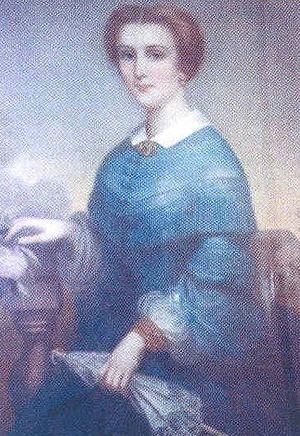
Portrait d'Arcadie Claret, la maîtresse du roi Léopold Ier de Belgique, faite Baronne d'Eppinghoven par le neveu du Roi, le Duc Ernest II de Saxe-Cobourg-Gotha. Elle est l'aïeul des Barons d'Eppinghoven, branche illégitime cadette de la Maison Royale de Belgique.
Arcadie Claret est pendant plus de vingt ans la maîtresse du roi Léopold Iᵉʳ de Belgique.
Cet article présente l'arbre généalogique de la maison royale de Belgique, depuis Léopold Iᵉʳ de Belgique, premier roi des Belges.
Les barons von Eppinghoven sont une famille anoblie, issue de la liaison entre le roi Léopold Iᵉʳ de Belgique et Arcadie Claret. L’anoblissement et l’octroi de titres héréditaires s’est fait sur décision du duc régnant en Saxe-Cobourg et Gotha, Ernest II. Toujours représentée aujourd’hui, les membres de la famille qui portent noms et titres habitent désormais au Canada, tout en conservant des prénoms à consonance allemande.